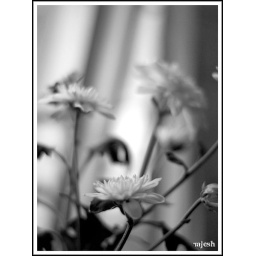
A potted flower by the window in monochrome.